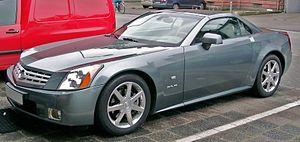
La précédente Cadillac roadster, l'Allanté, avait beau avoir été dessinée par Pininfarina, elle n'a pas rencontré le succès escompté par Cadillac. La suprématie dans ce segment par la Mercedes SL n'a pas été inquiétée par l'Allante, trop exotique pour convaincre les amateurs de luxe en dehors des régions du centre des USA.